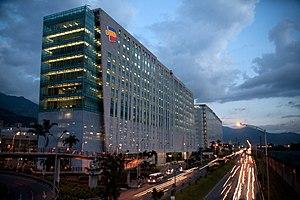
Bancolombia est une institution financière qui offre une gamme complète de produits et de services financiers à une clientèle diversifiée de particuliers et d'entreprises dans toute la Colombie, ainsi que dans d'autres juridictions, comme le Panama, le Salvador, Porto Rico, les îles Caïmans, le Pérou et le Guatemala. La Banque opère dans neuf segments : Banque Colombie, Banque El Salvador, Crédit-bail, Trust, Investissement, Courtage, Offshore, Pension et Assurance, et tous les autres segments. Bancolomboia fai partie des indices COLCAP, COL20 et IGBC, principaux indices de la bourse de valeurs de Colombie.